Rouen faience

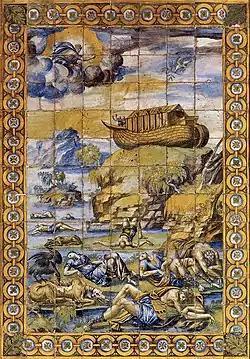
"Noah's Ark landed on Mount Ararat", tile panel by Masséot Abaquesne, 1550.

There are records of "faience in the Italian manner" (maiolica) being made in Rouen in 1526, according to Moon by Masséot Abaquesne, whose workshop was certainly active by the 1540s. He was French, but at least some of his artists may have been Italian. They made painted tiles and also vessels. In 1542–49 they supplied tiles for the Château d'Écouen being built by Anne de Montmorency, the "Connétable de France" or Grand Constable, chief minister and commander of the French army, who owned an Urbino maiolica service. Another commission from Montmorency's circle was tiling at the Château de la Bastie d'Urfé, built by Claude d'Urfé. Some of these tiles date to c. 1557–60, and after passing through the collections of Gaston Le Breton (1845–1920), a leading art historian of French ceramics, and J. P. Morgan, are now in the Metropolitan Museum of Art in New York, which also has three albarellos and a jug by the workshop. In 1543, Masséot signed a contract to supply 346 dozen (4,152) pharmacist's jars to a Rouen apothecary.